University of Toronto Faculty of Law

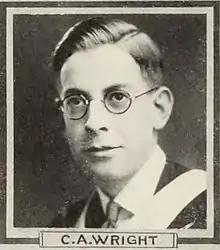
Caesar Wright in 1923

The Faculty of Law was officially opened in 1889, with two part-time professors appointed at its inauguration, William Proudfoot and David Mills. The Faculty awarded LL.B. degrees to graduates of its program. However, the Law Society of Upper Canada at the time refused to accept the University of Toronto Faculty of Law as an accredited law school, preferring instead to maintain control over the profession by establishing its own school, the Osgoode Hall Law School. Thus, students who graduated from the Faculty were still required to complete a full three-year articling term and complete courses at Osgoode Hall in order to join the legal profession. As a result, the Faculty's enrolment numbers in the early years were relatively low.